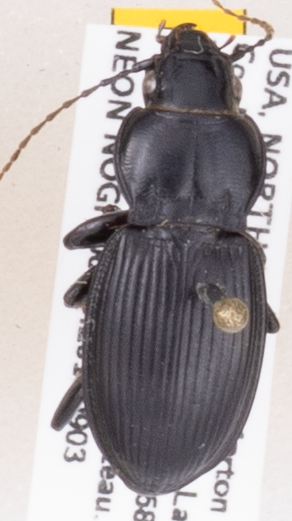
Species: Cyclotrachelus torvus
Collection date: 2019-09-03
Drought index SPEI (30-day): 0.946
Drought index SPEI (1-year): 1.01
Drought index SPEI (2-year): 0.866